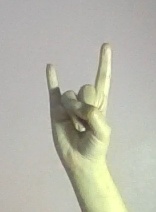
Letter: la